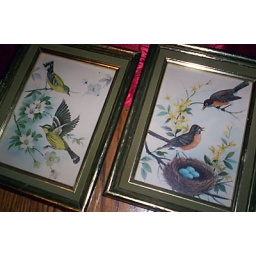
2 vintage bird pictures that are now hanging in my kitchen - $1.00 each